Dzambolat Tsallagov

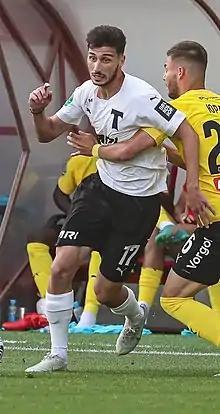
Tsallagov with Torpedo Moscow in 2019

Dzambolat Anatolyevich Tsallagov (born 1 January 2000) is a Russian football player. He plays for FC Dynamo Saint Petersburg.